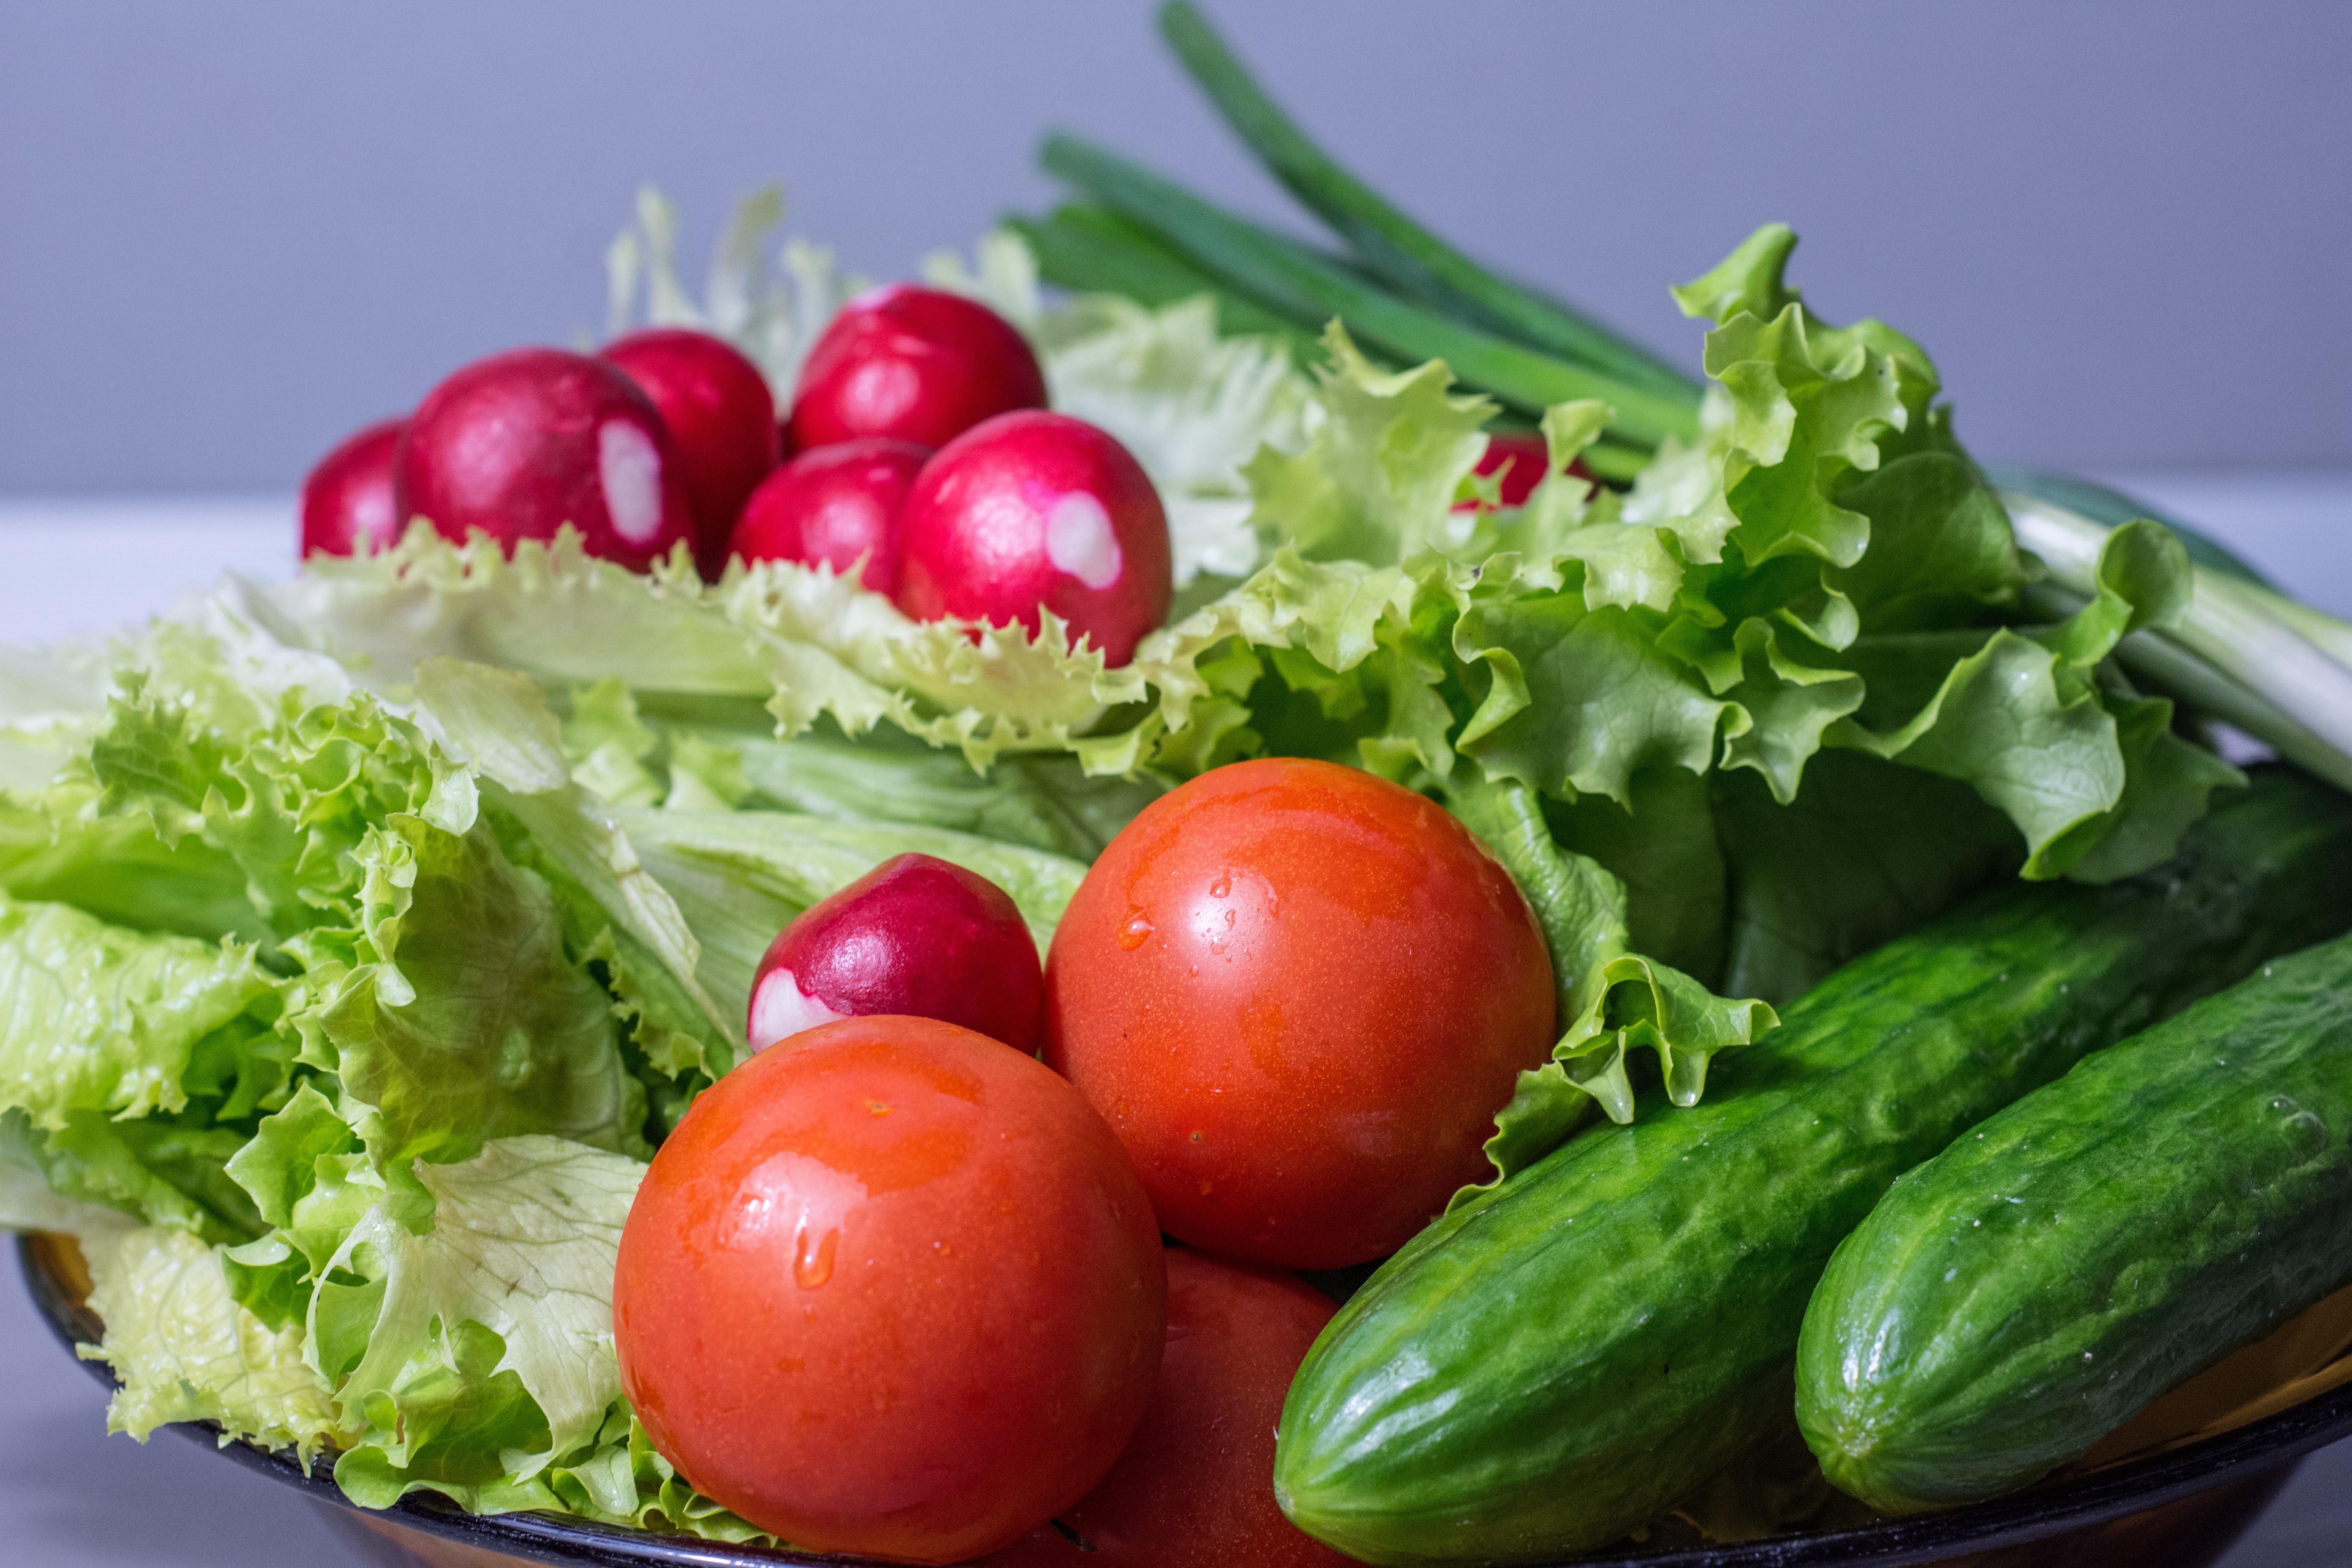
nature, plant, leaf, ripe, dish, food, salad, green, red, ingredient, produce, vegetable, natural, fresh, agriculture, garden, healthy, onion, freshness, tomato, eating, nutrition, vegetables, cucumber, tomatoes, vegetarian, diet, organic, flowering plant, land plant